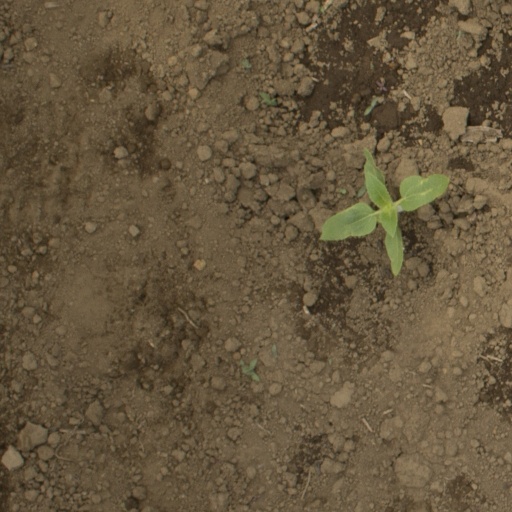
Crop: Jerusalem artichoke